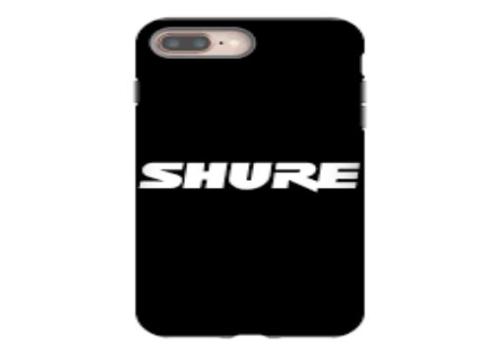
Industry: Clothes